Allan Paivio

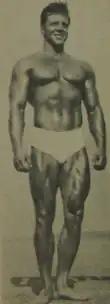

Paivio was a successful bodybuilder. In 1948, Allan Paivio won the title of "Mr. Canada" in a competition established by the International Federation of BodyBuilders.